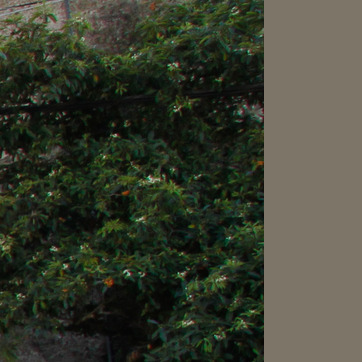
Material: foliage